Woodland, California

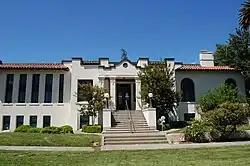
Woodland Public Library

Woodland and the immediate surrounding area's economy has largely been based on agriculture. To this day, Yolo County is one of the largest crop producers in the state. Ranking in America's top 20 for total commodity production, Yolo remains a leader in agricultural production. The transportation industry has played a large part in Woodland's economy, as well. With heavy agricultural production comes the need to transport it. While maintaining the large role that agriculture and transportation still play in the town's activities, over the years Woodland has branched out into other sectors as well.